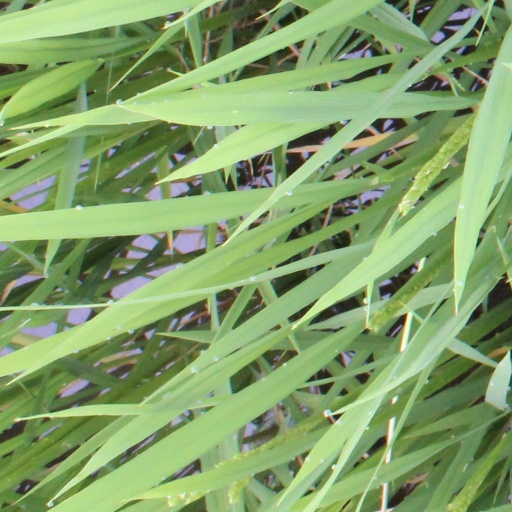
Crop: rice